The Master of Man

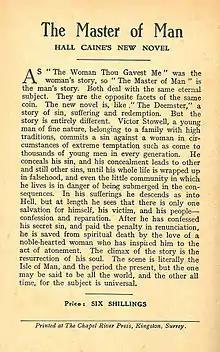
The advert which appeared in re-prints of Caine's other novels

Whilst writing the book, Caine gave it the working title of "The Manx Woman". He was convinced to change the title at the suggestion of his agent at Heinemann, Charly Evans, who wrote: "I am convinced that the title "The Master of Man" has a ring to it like the chimes of Big Ben - something that stirs one to the utmost, and arouses every element of curiosity."